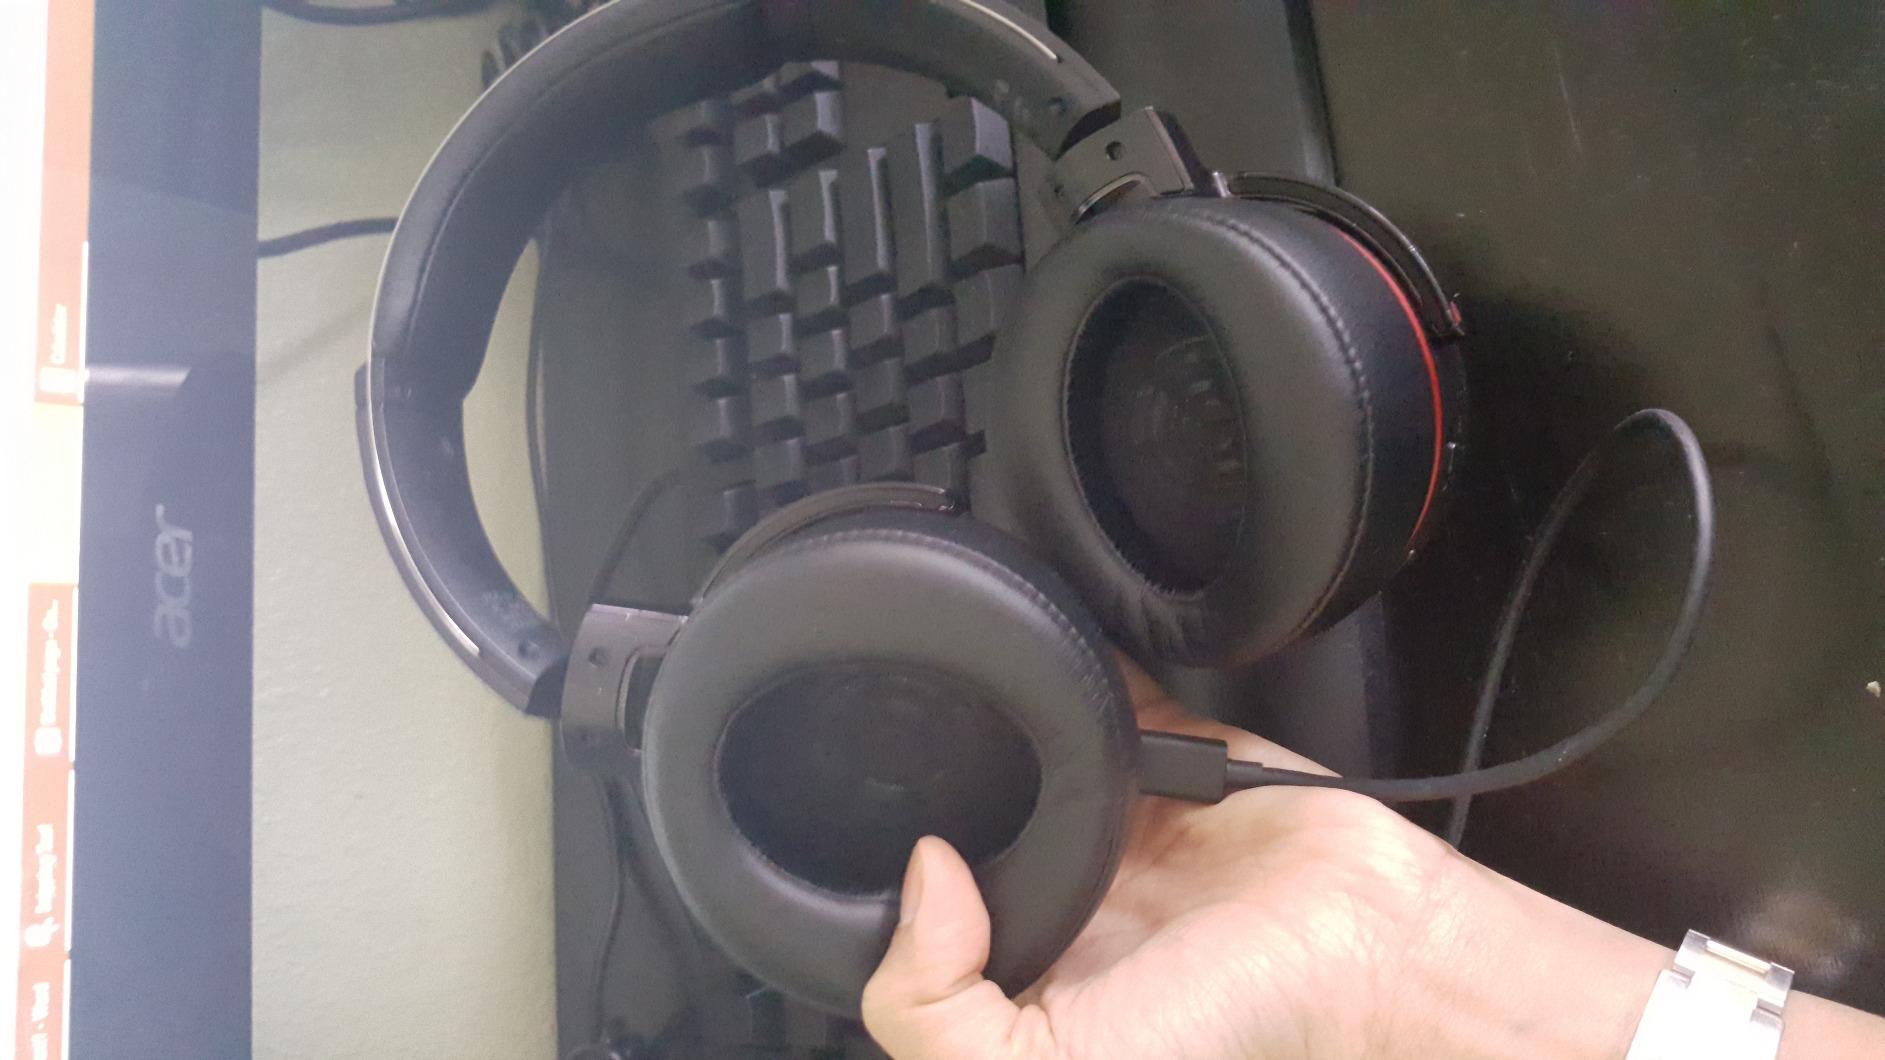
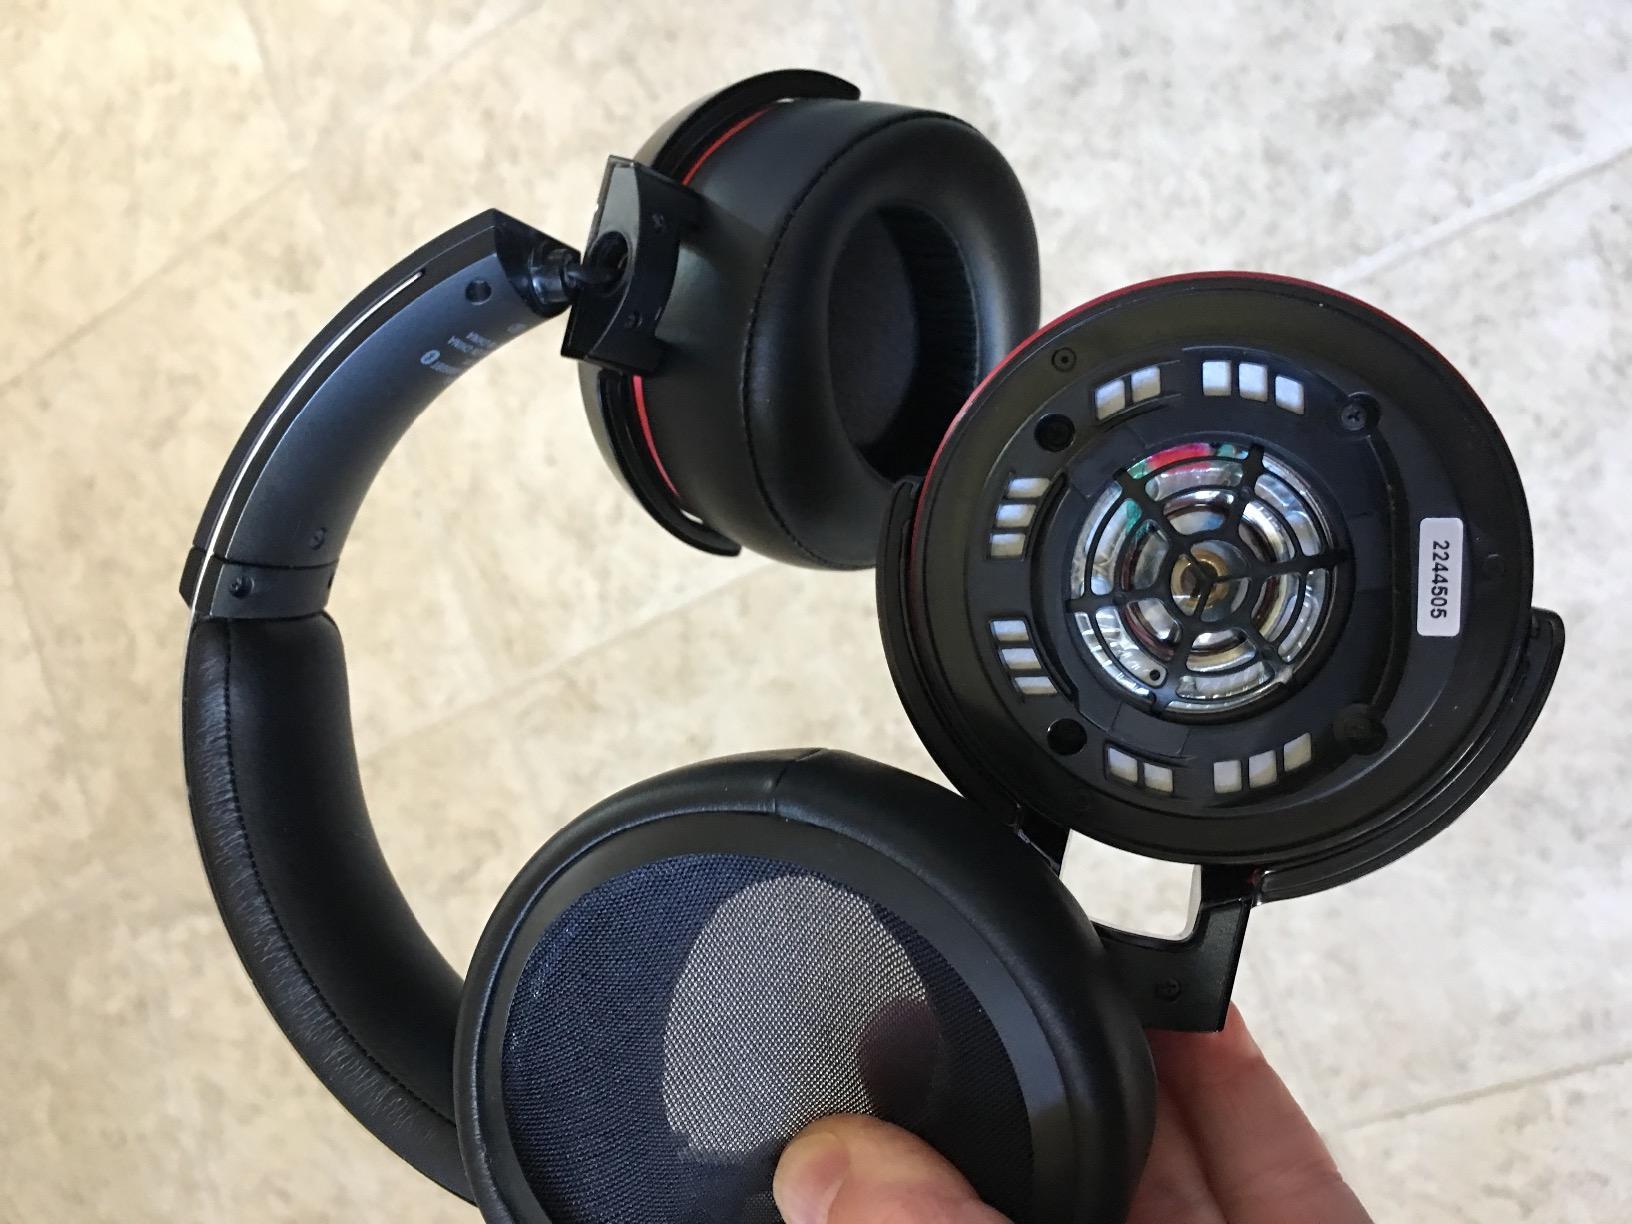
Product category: headphones
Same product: yes